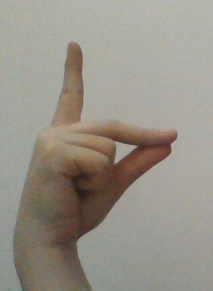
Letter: ta